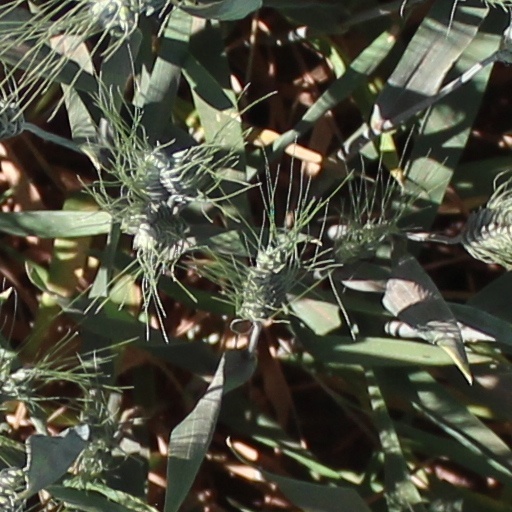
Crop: wheat